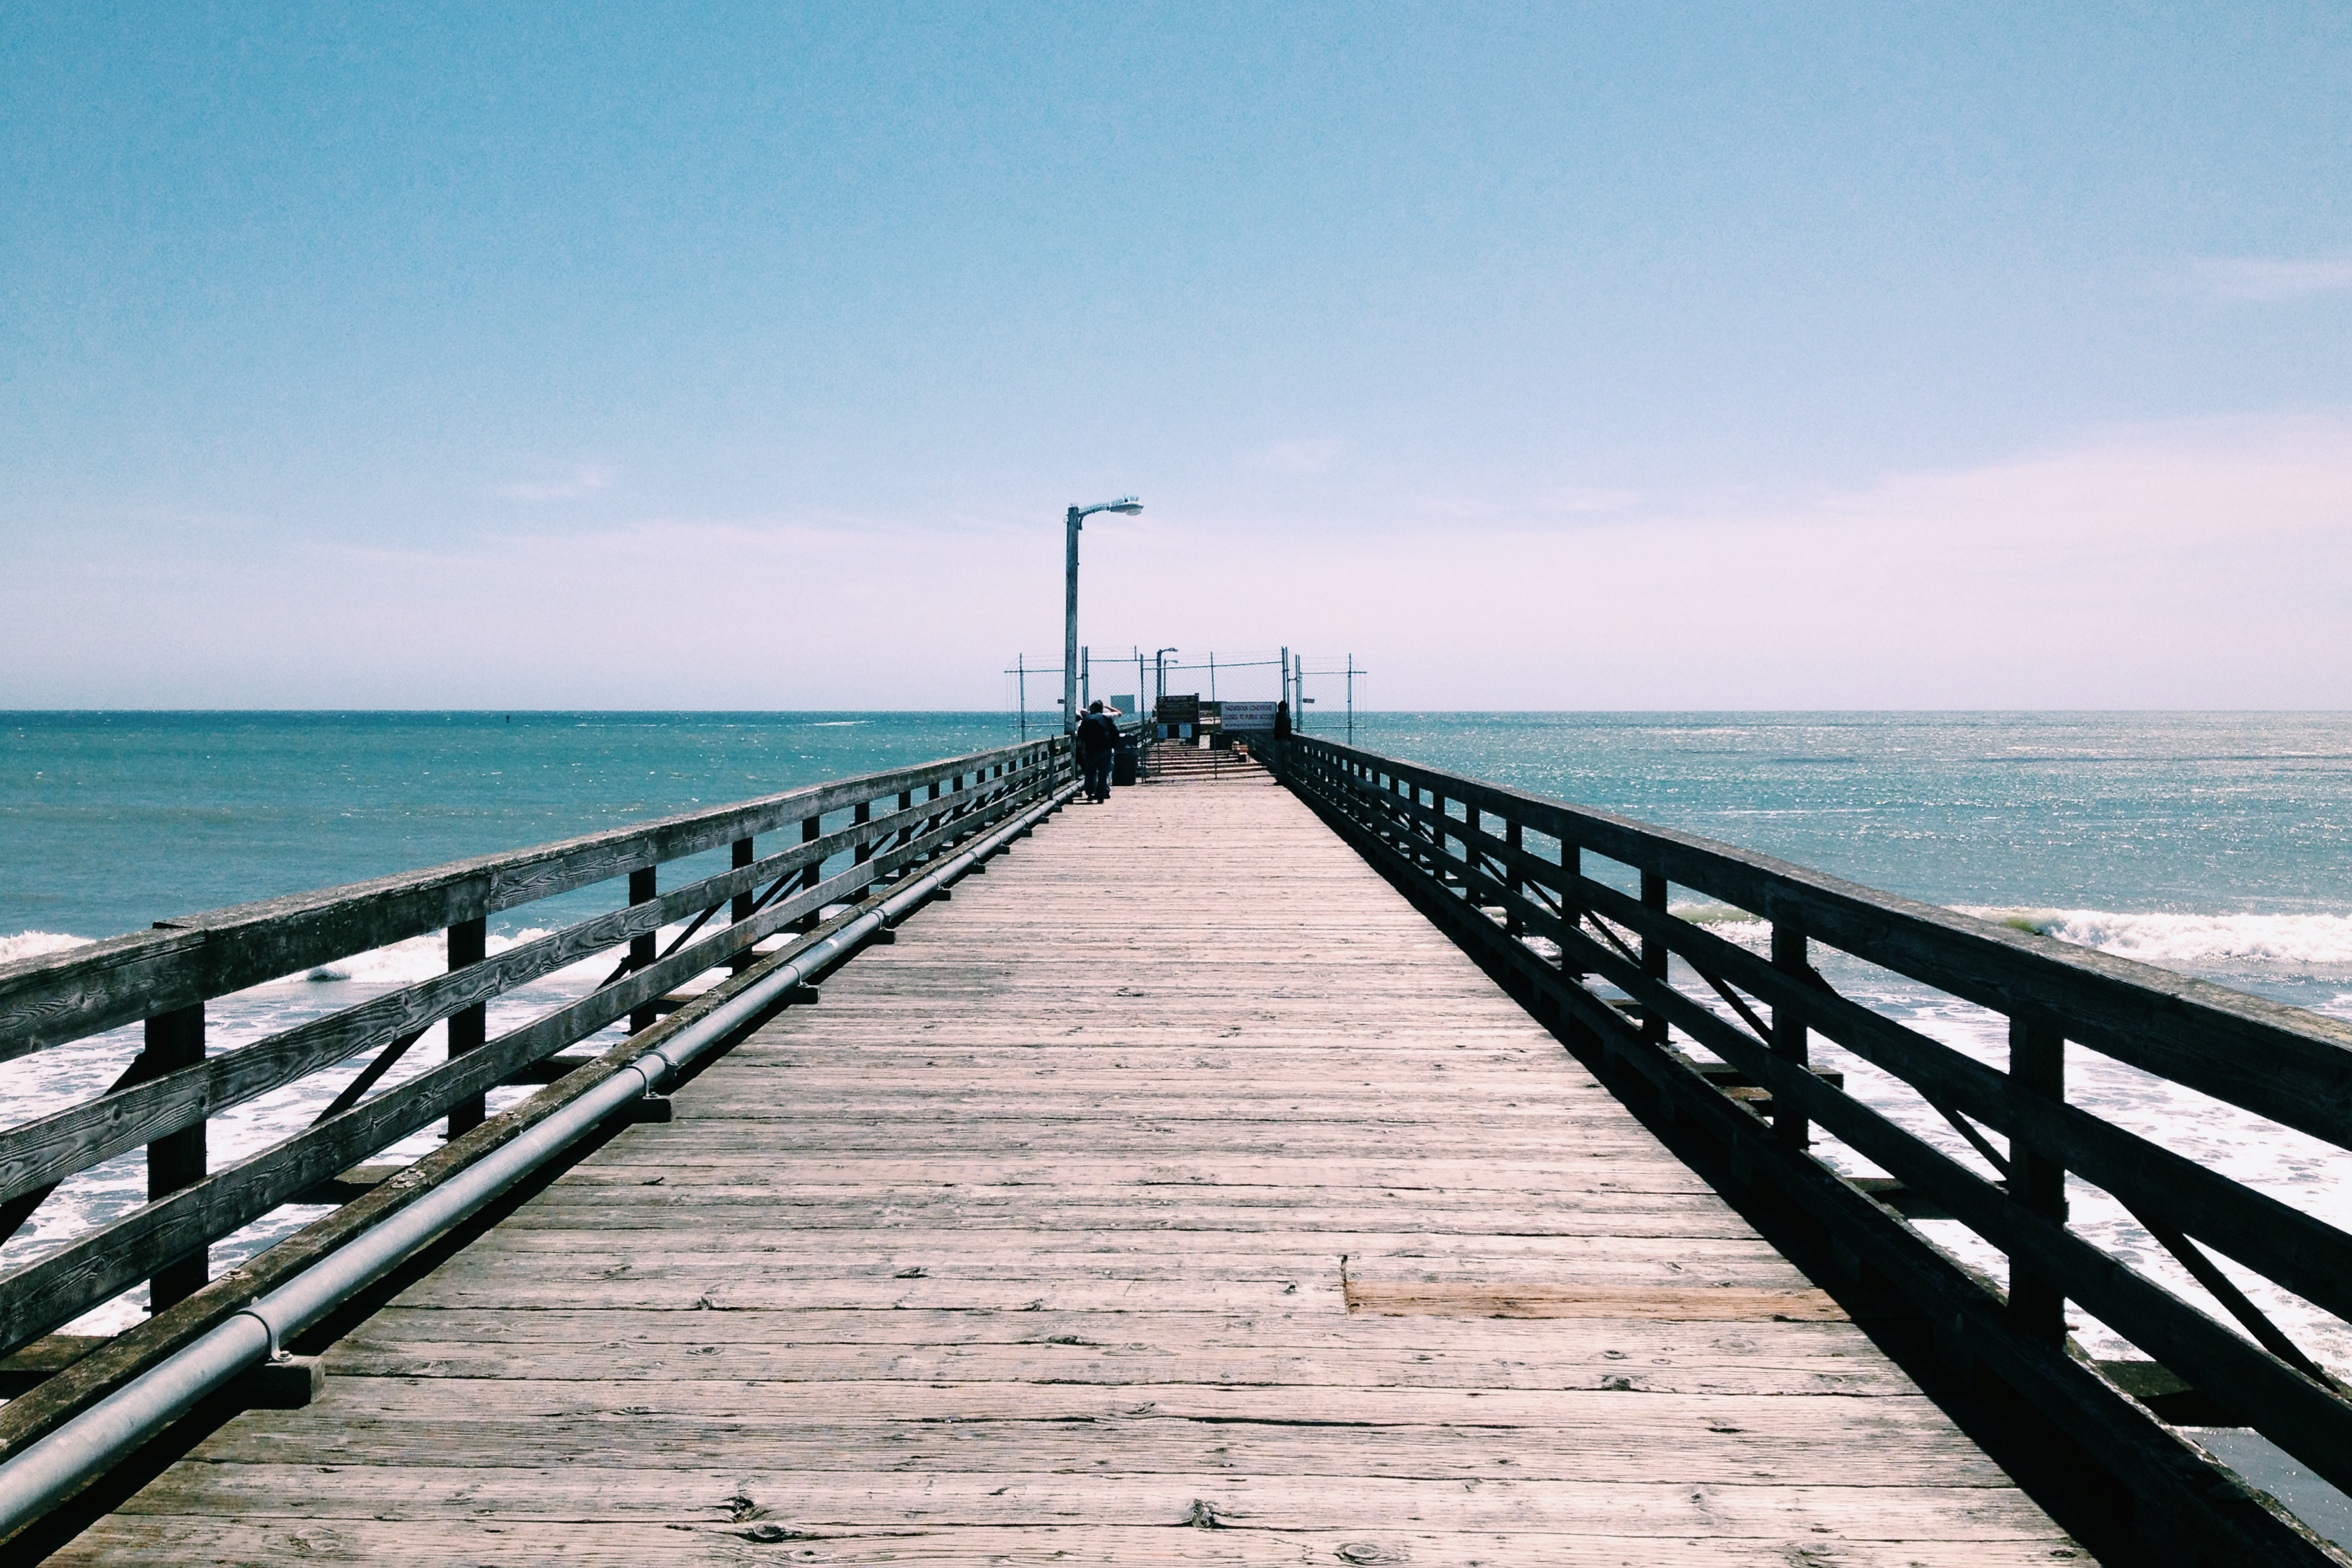
beach, sea, coast, ocean, horizon, dock, boardwalk, bridge, shore, pier, walkway, vacation, bay, breakwater, nonbuilding structure